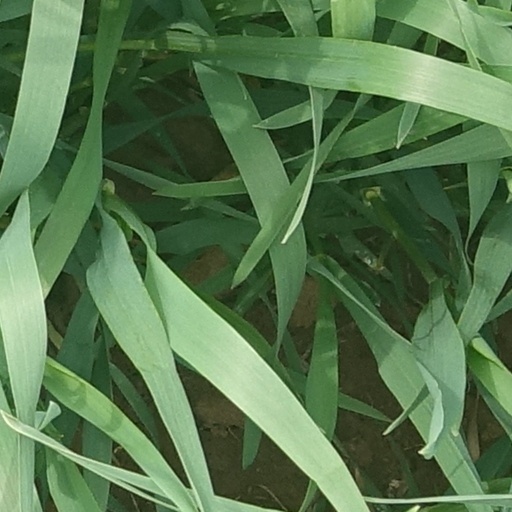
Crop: wheat